Constantine Samuel Rafinesque

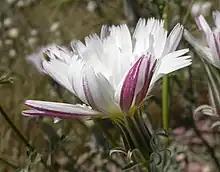
The genus "Rafinesquia" was named in Rafinesque's honor.

According to historian George Daniels, Rafinesque was a brilliant but erratic naturalist who roamed the American wilderness. His style was offputting to the emerging professionalization of science, and his achievements were controversial at the time and by historians ever since. By 1820, he was virtually an outcast in the scientific community as all the important publications rejected his submissions. The two leading American scientists of the day, Benjamin Silliman and Asa Gray, were harshly critical. Modern historians agree that Rafinesque was often hasty, and tried to claim credit properly due to other researchers. Scientists were troubled that his theory of evolution – long before Darwin – seemed to be based more on his speculation and exaggerations than on solid research. Despite all his faults, says Daniels, "he made enormous contributions to the natural history phase of American science...with the establishment of 34 genera and 24 species of American fishes." He was also a brilliant teacher at Transylvania University.